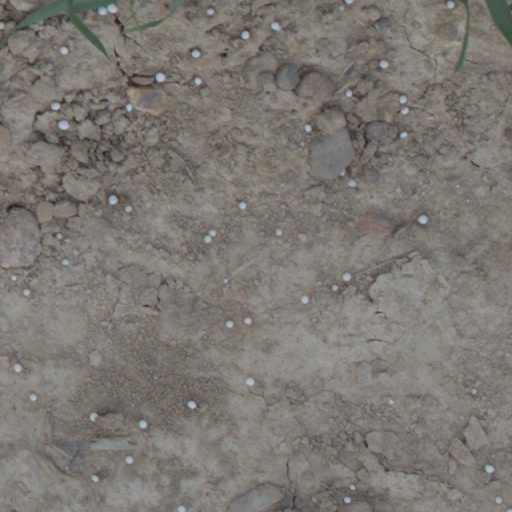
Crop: wheat